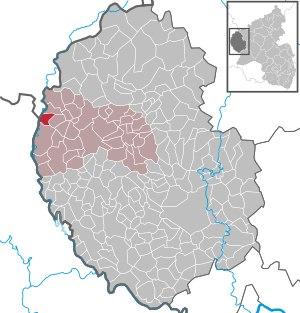
Sevenig (Our) est une municipalité allemande située dans le land de Rhénanie-Palatinat et l'arrondissement d'Eifel-Bitburg-Prüm.